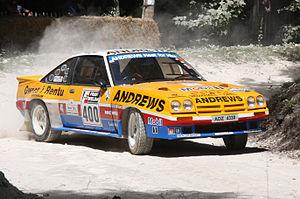
L’Opel Manta est un coupé de la marque automobile allemande Opel produit de 1970 à 1988 en deux générations : Manta A et Manta B. Opel avait décidé à l’époque de produire la Manta pour rivaliser avec la Ford Capri. Elle partage sa plate-forme avec la première Opel Ascona. L’Opel Manta a été remplacée en 1988 par l’Opel Calibra.
Russell Brookes, né le 16 août 1945 à Redditch et mort le 30 octobre 2019, est un pilote automobile britannique de rallyes.